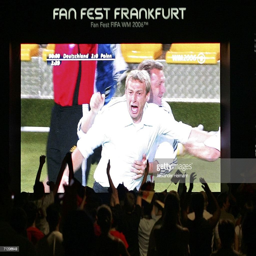
soccer fans celebrate as they watch football player on the screen after their victory during the match against parliamentary republic .